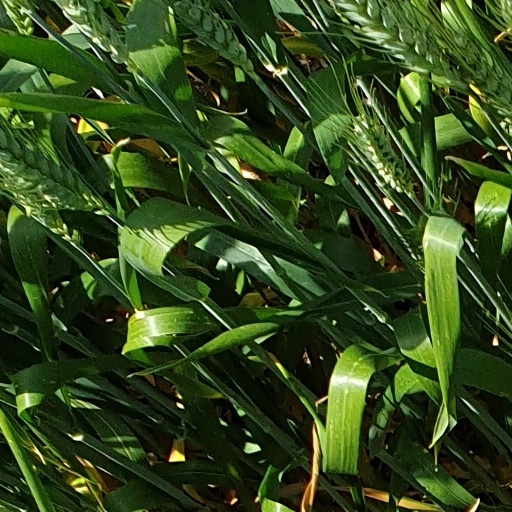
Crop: wheat